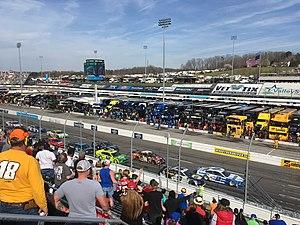
Le NASCAR Cup Series 2019 est la 71ᵉ édition du championnat organisé par la NASCAR aux États-Unis et la 48ᵉ édition saison de l'ère moderne.